EU-Alert

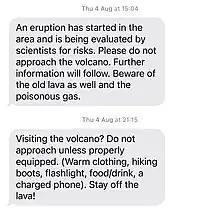
Location-Based SMS message in Iceland during a volcanic eruption. Displays as a regular SMS message from sender '112'.

As far as the network and the end user is concerned, a Location-Based-SMS (LB-SMS) message is simply a normal SMS message which is sent to a subset of the Mobile Network's attached devices, which happen to be in a particular geographical area. In order to achieve this for some mobile network topologies however, the network must maintain a database of all mobile devices in the target location for potential Public Warning Service messages. In other words, for all areas that the Mobile anticipates potentially delivering LB-SMS messages into, a list of all users currently located in those areas must be kept up to date at all times.